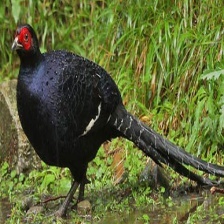
Species: MIKADO  PHEASANT
Scientific name: SYRMATICUS MIKADO